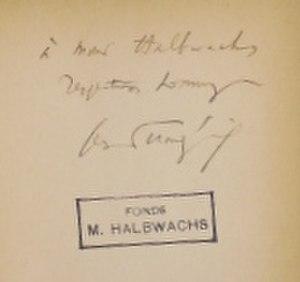
Envoi autographe de Georges Dumézil à Maurice Halbwachs sur Naissance de Rome, Paris, Gallimard, 1944. Cet ouvrage, offert par la veuve de M.H. à la bibliothèque de sociologie du CNRS, est désormais conservé à la Bibliothèque de sciences humaines et sociales Paris Descartes-CNRS (UMS 3036) Italiano: Libro firmato da Georges Dumézil e regalato a Maurice Halbwachs (Naissance de Rome, Paris, Gallimard, 1944). Questo libro è ormai conservato alla Biblioteca di scienze humane Paris Descartes/CNRS.
Georges Dumézil est un linguiste, historien des religions et anthropologue français, né le 4 mars 1898 à Paris 12ᵉ, ville où il est mort le 11 octobre 1986 dans le 5ᵉ arrondissement.